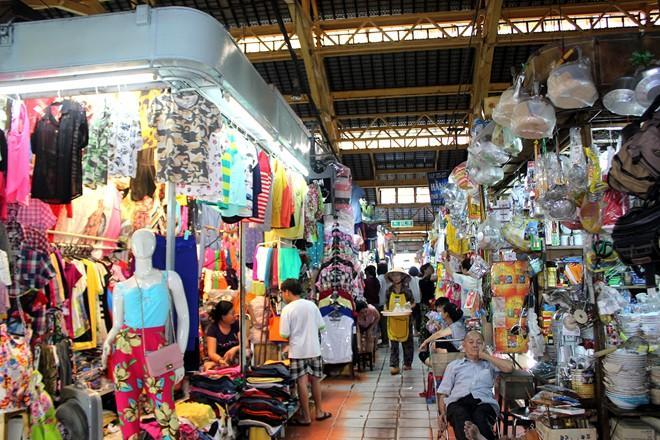
có nhiều mặt hàng được bày bán ở trong khu chợ